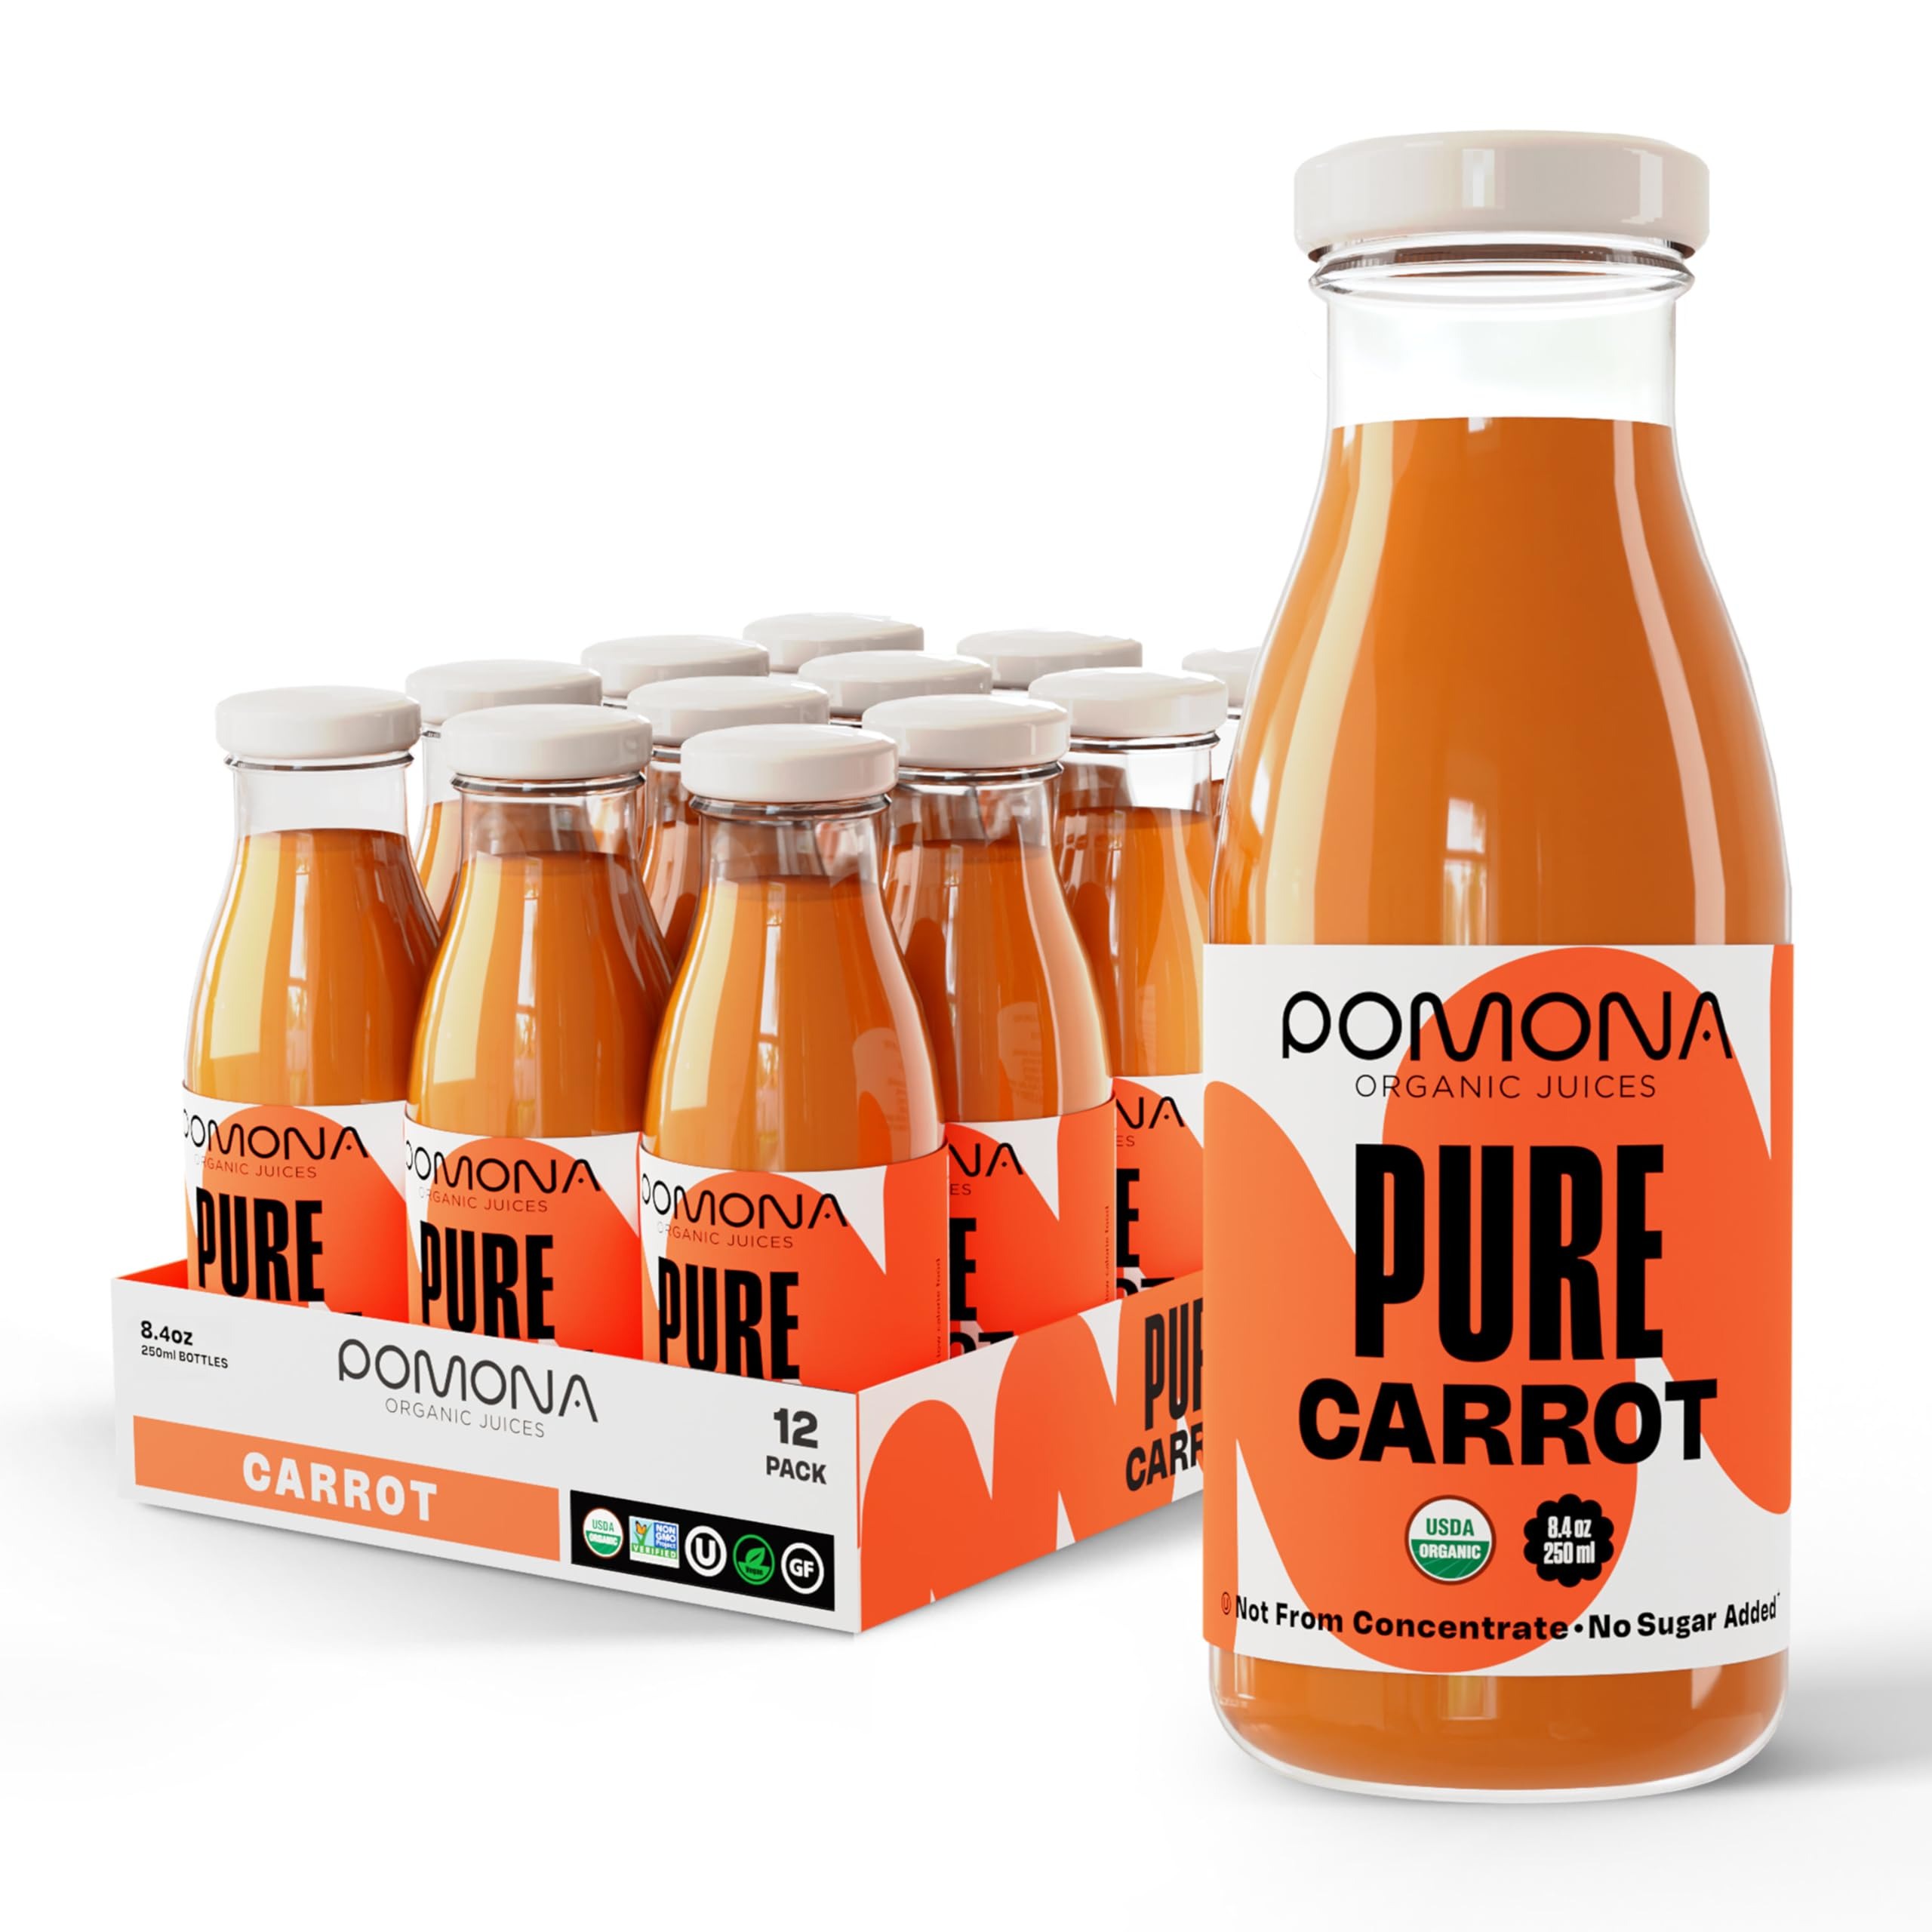
Item Name: Pomona Organic Carrot Juice, Cold Pressed USDA Organic Juices, 100% Carrots, No Added Sugar, Not From Concentrate, Vegan, Kosher, Non GMO, Pasteurized, 8.4 Ounce (Pack of 12)
Bullet Point 1: CARROT JUICE WITH ONLY 2 INGREDIENTS: Our organic carrot juice is only made with only 99% pure organic carrots and 1% lemon juice. A delicious, natural juice that’s great for any time of day. Tastes great on its own, with club soda, sparkling water or mixed in smoothies and other drinks.
Bullet Point 2: DRINK ON THE GO: These 8.4 fl oz bottles are ready to drink and perfect for on the go compared to carrot powder or carrot juice concentrate. Taste the health benefits of pure organic carrot in every sip!
Bullet Point 3: COLD PRESSED JUICE: All of our fruit and vegetable juices are cold-pressed, never made from concentrate, and never diluted. We make our juices without added sugar, preservatives, or artificial flavors, and only with real, whole-food ingredients. Nothing added, everything gained.
Bullet Point 4: POMONA ORGANIC JUICES: Each juice is 100% USDA Organic, vegan, kosher, and gluten-free. All of our flavors are full of fresh fruit and veggies, providing an excellent, natural source of antioxidants, nutrients, dietary fiber, vitamins, and minerals.
Bullet Point 5: SHIPPED IN GLASS BOTTLES: Pomona Organic Jucies are shipped in non-toxic glass bottles which are BPA, BPS, and DEHP free. Each 12 pack comes with 8.4 oz sustainable glass bottles. Better for you, better for the environment.
Value: 100.8
Unit: Fl Oz

Price: 45.99